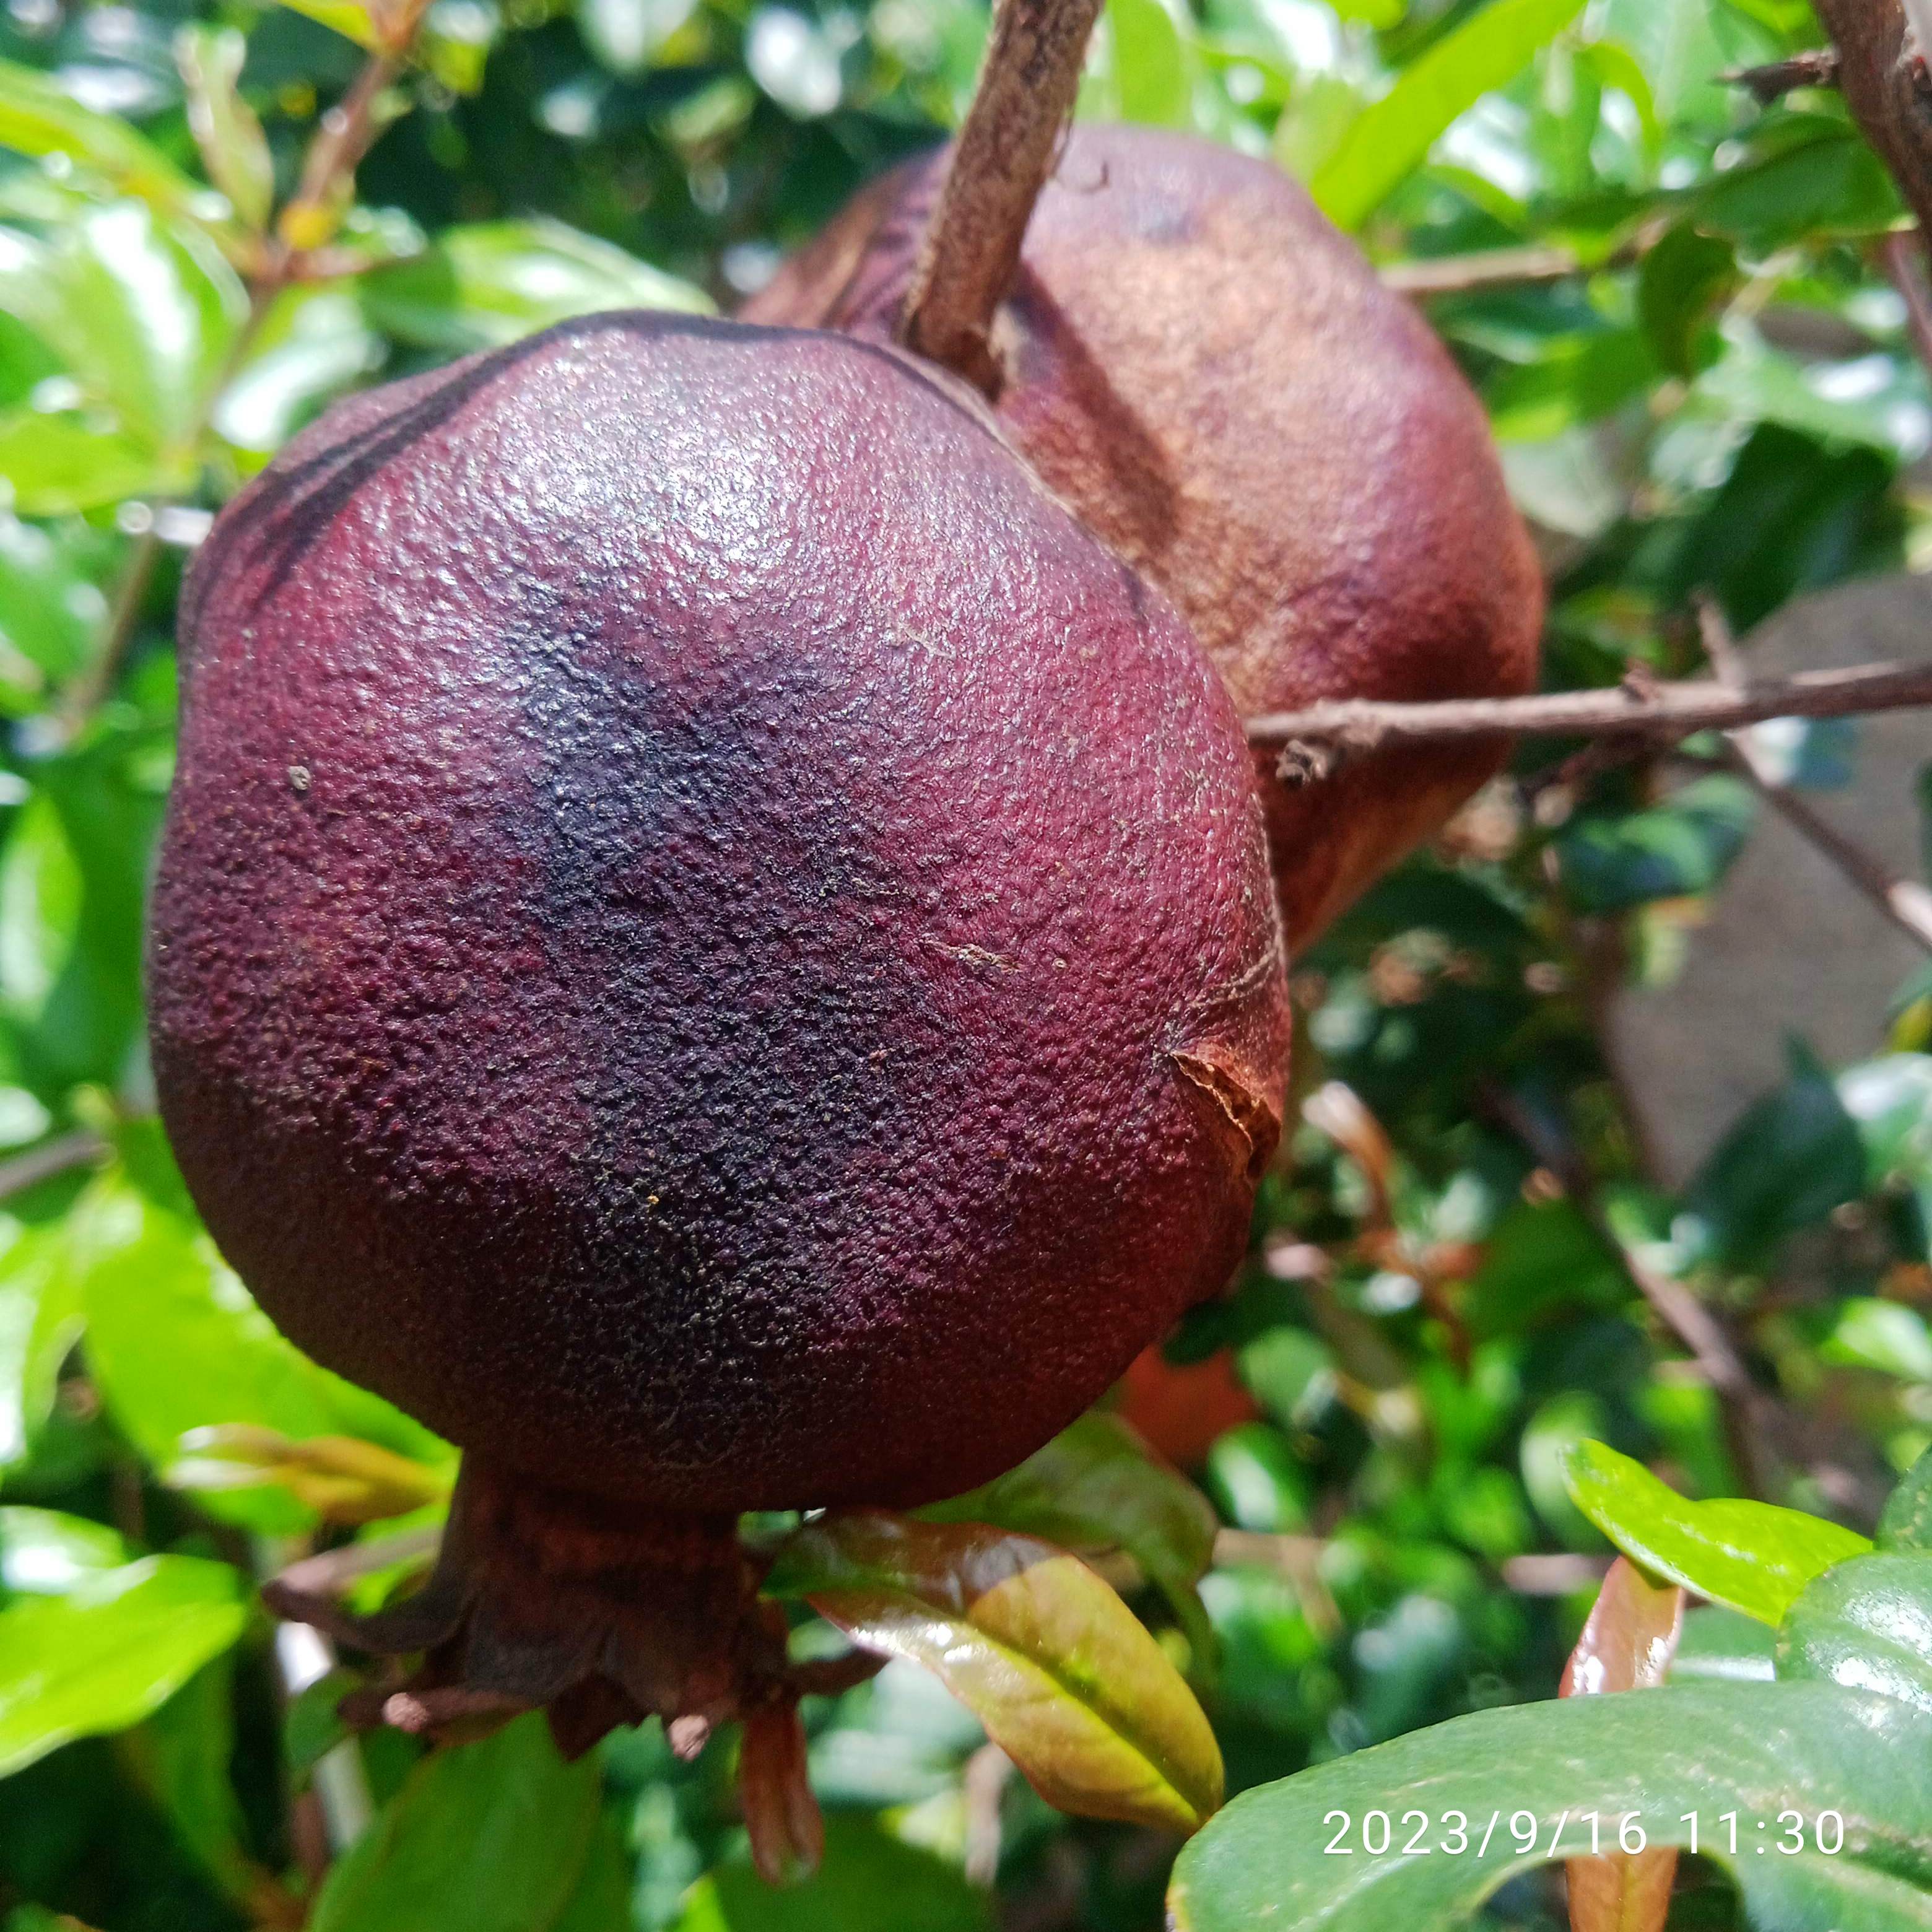
Label: Alternaria